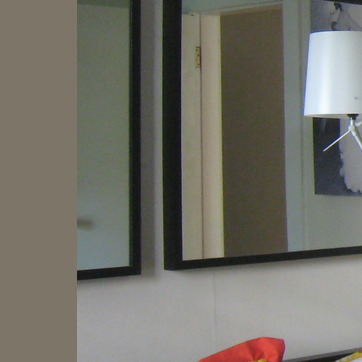
Material: mirror